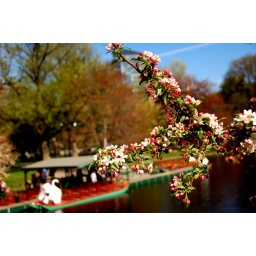
Flowing fruit tree over the swan boats.